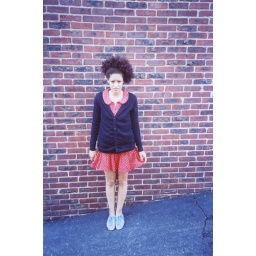
balls to the wall photo by terry